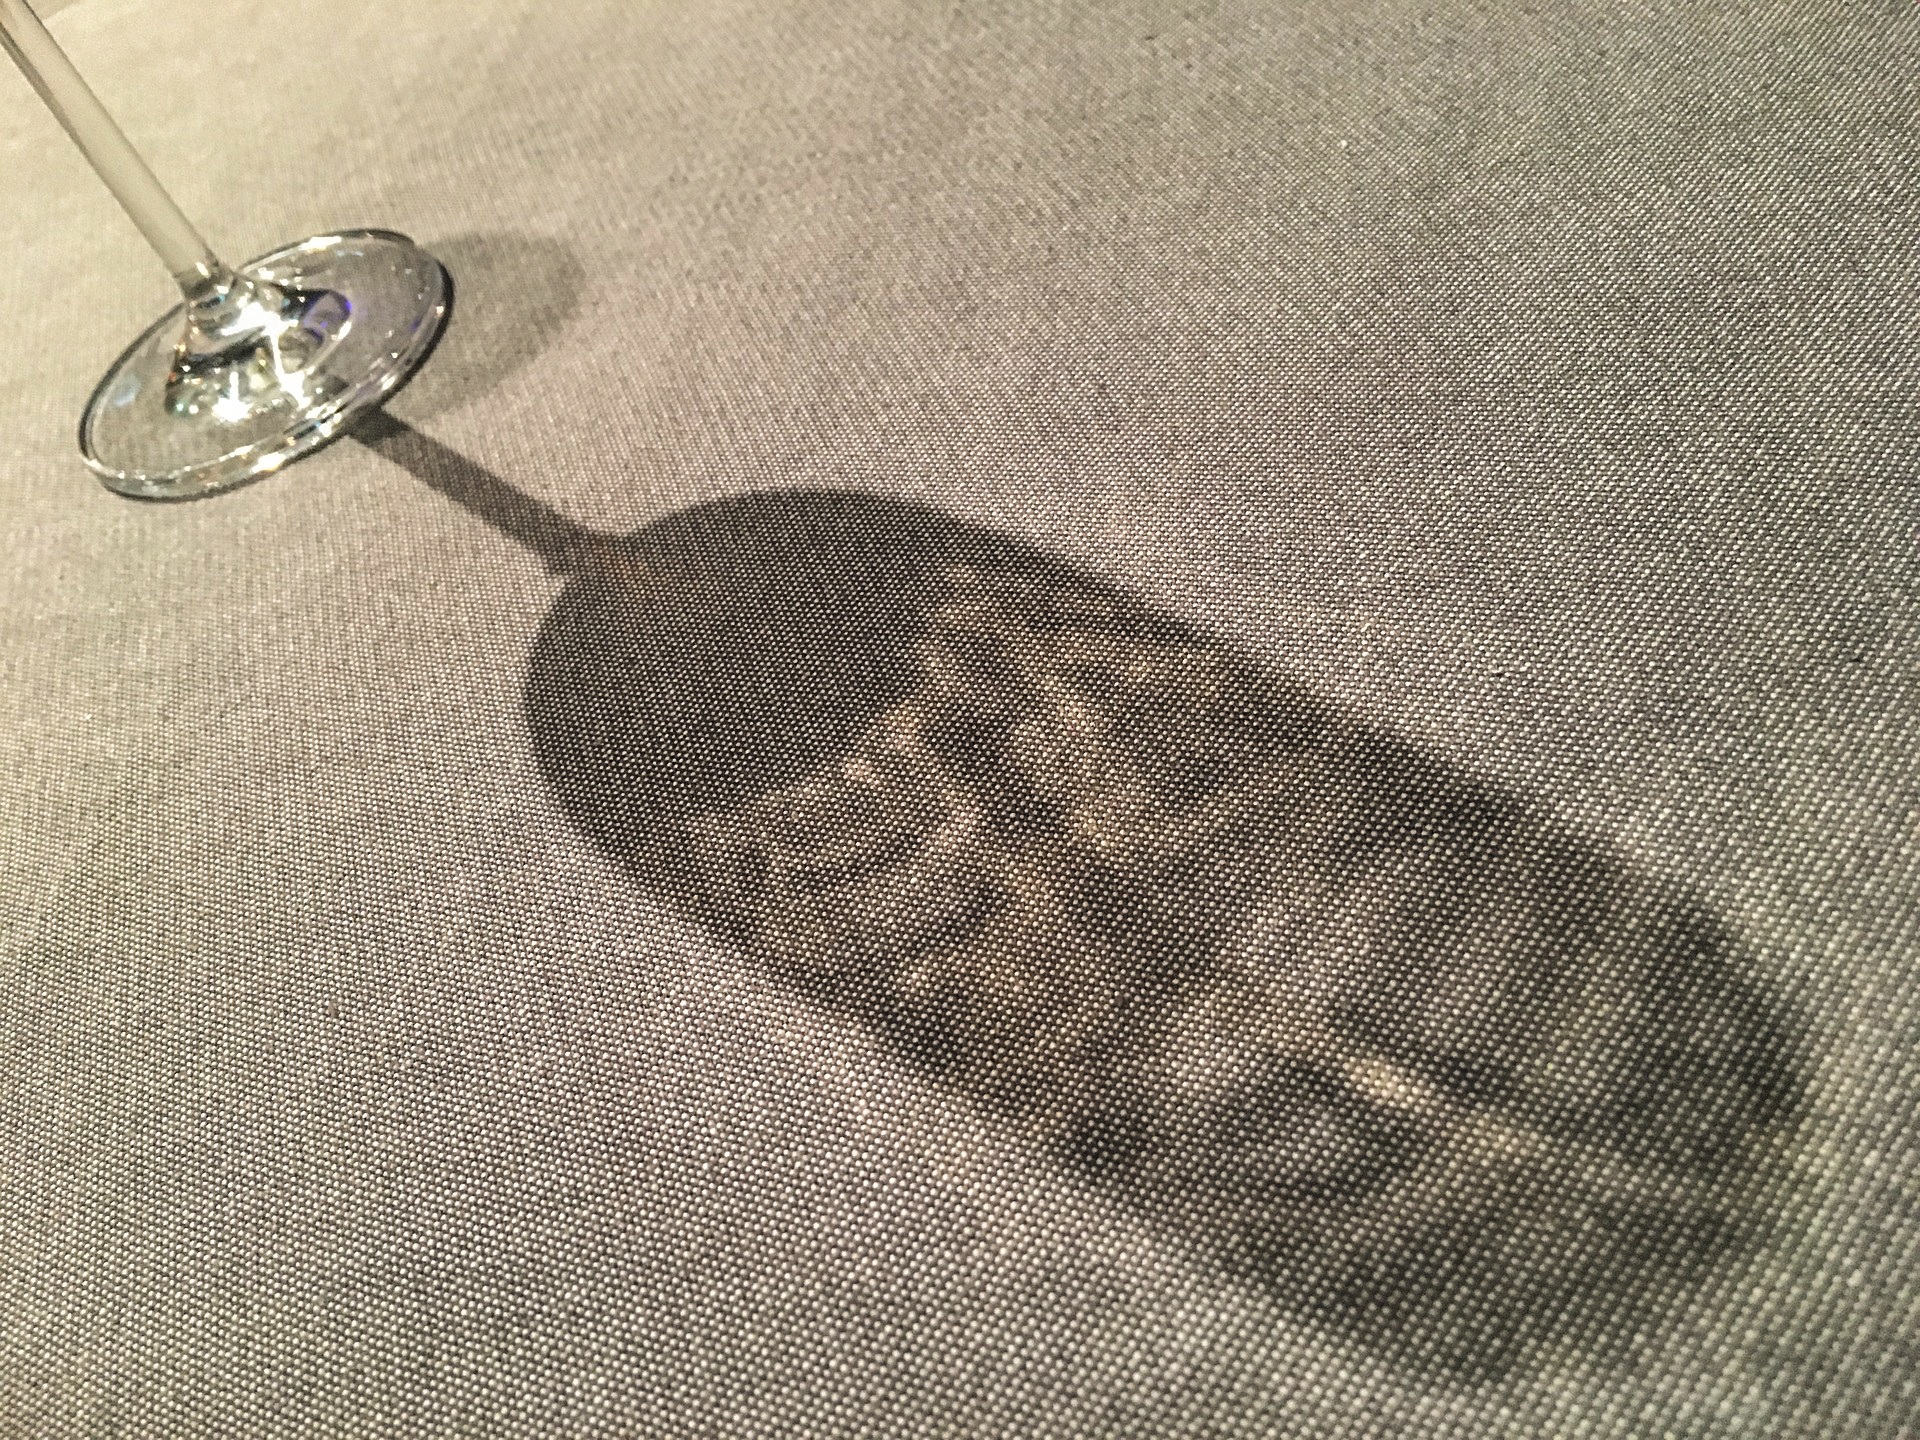
light, texture, floor, cup, shadow, circle, tablecloth, thread, textile, shape, highlights, flooring, fashion accessory